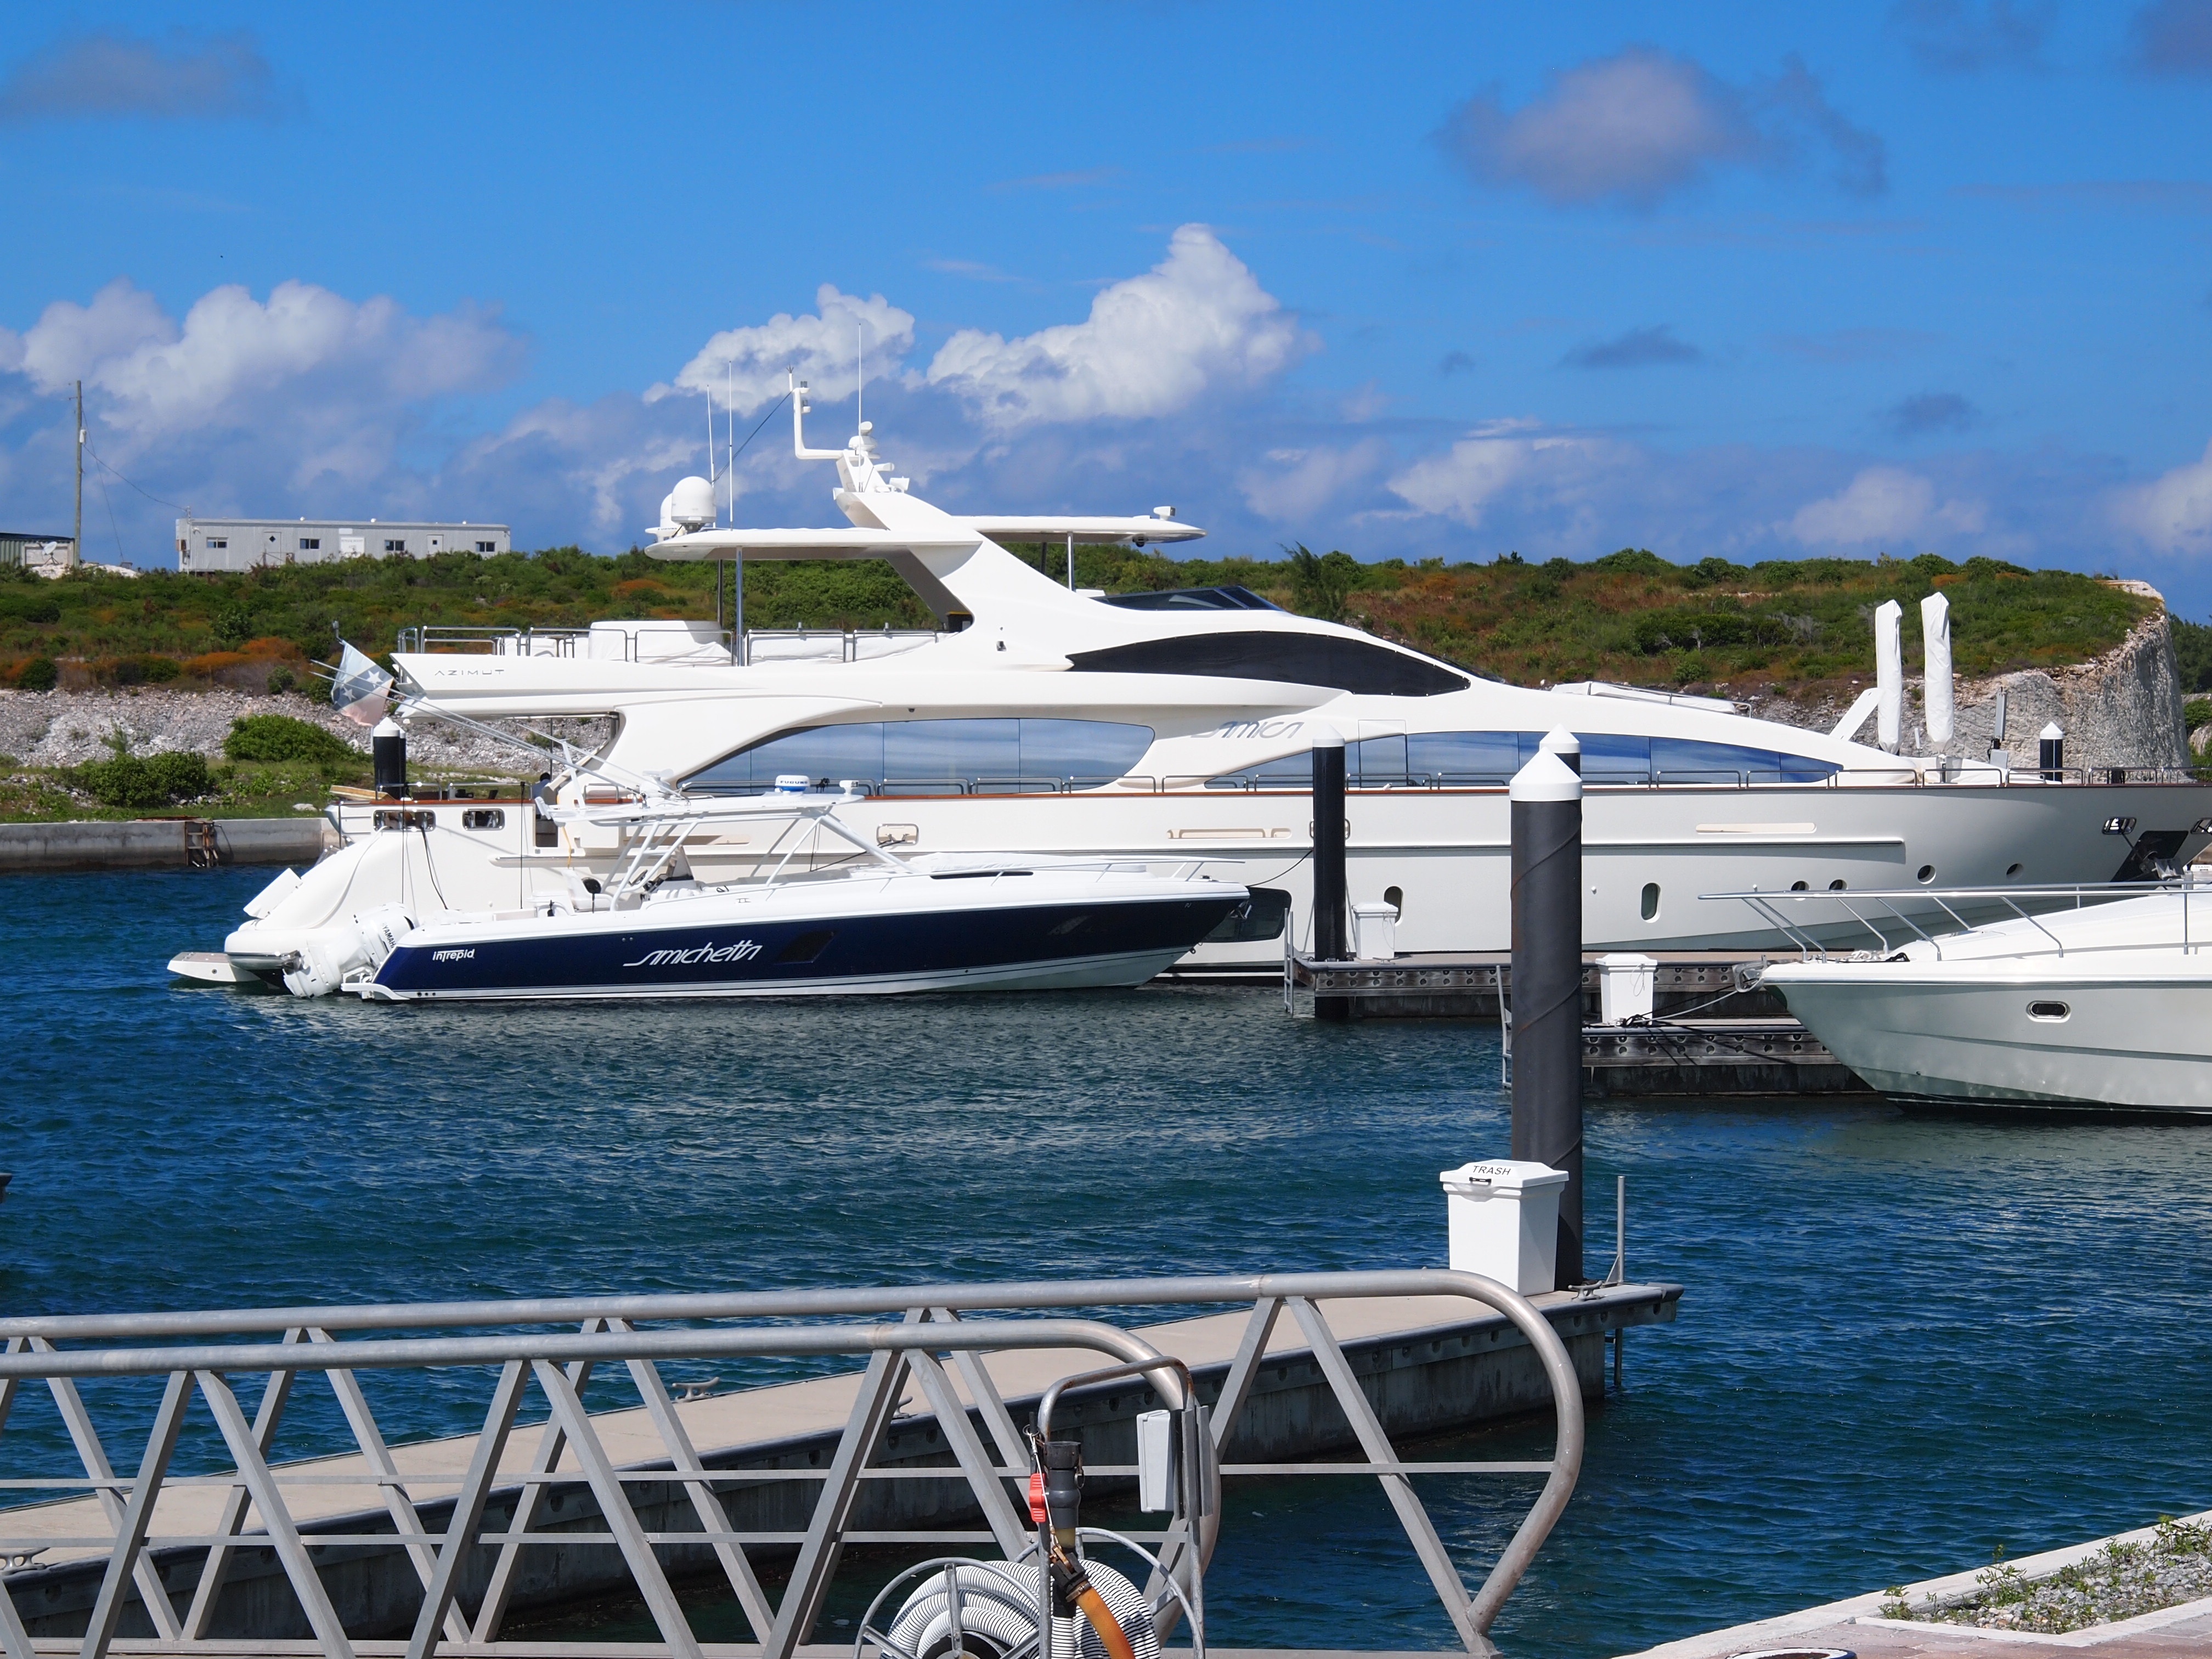
beach, sea, ocean, dock, boat, ship, vehicle, yacht, harbor, marina, bahamas, watercraft, ecosystem, catamaran, motor ship, passenger ship, luxury yacht